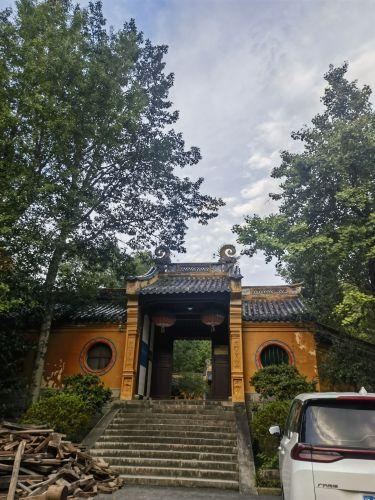
地标名称：普照讲寺
所在城市：杭州市·临安区